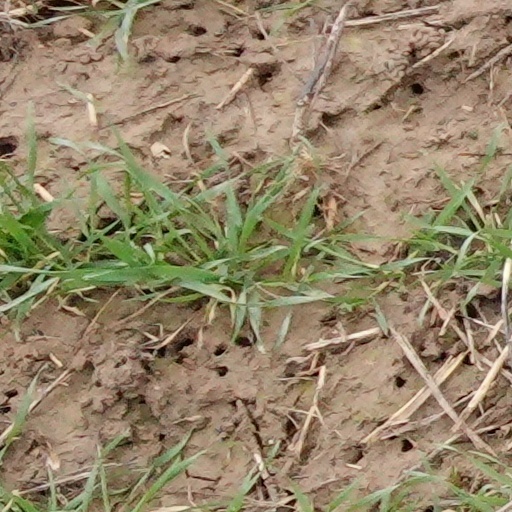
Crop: wheat